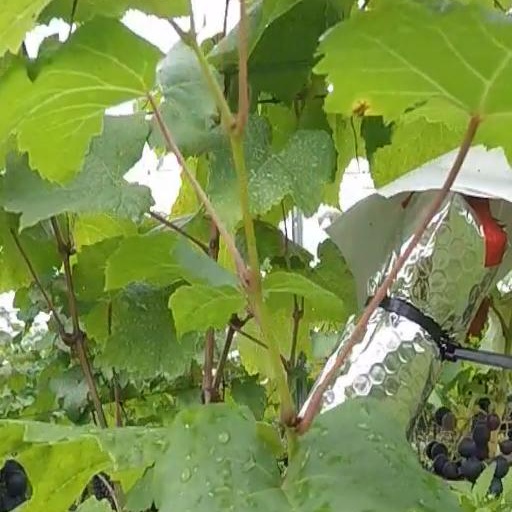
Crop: grape